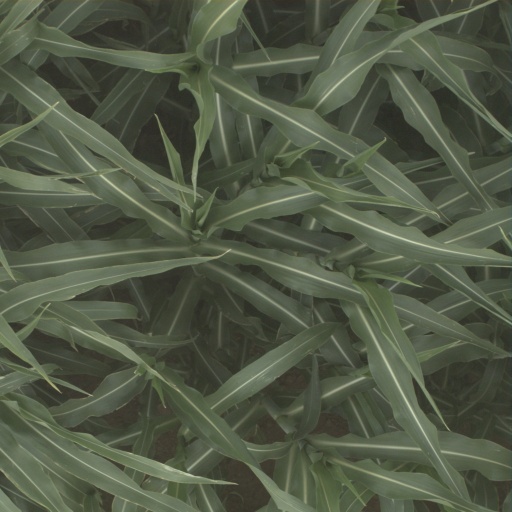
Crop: sorghum